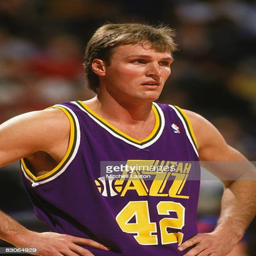
basketball player during a basketball game against sports team